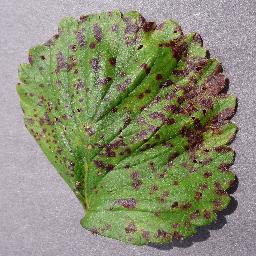
Label: Strawberry___Leaf_scorch